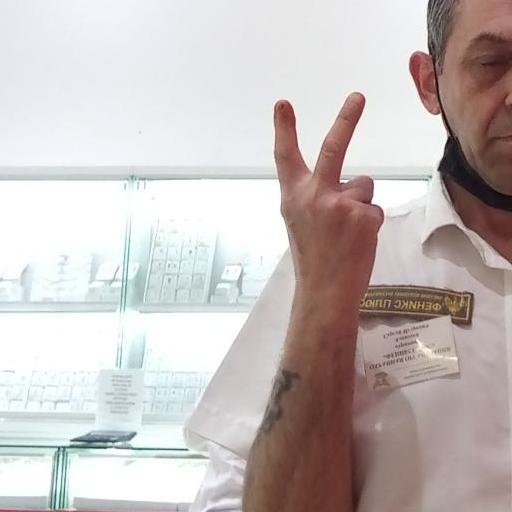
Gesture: peace_inverted